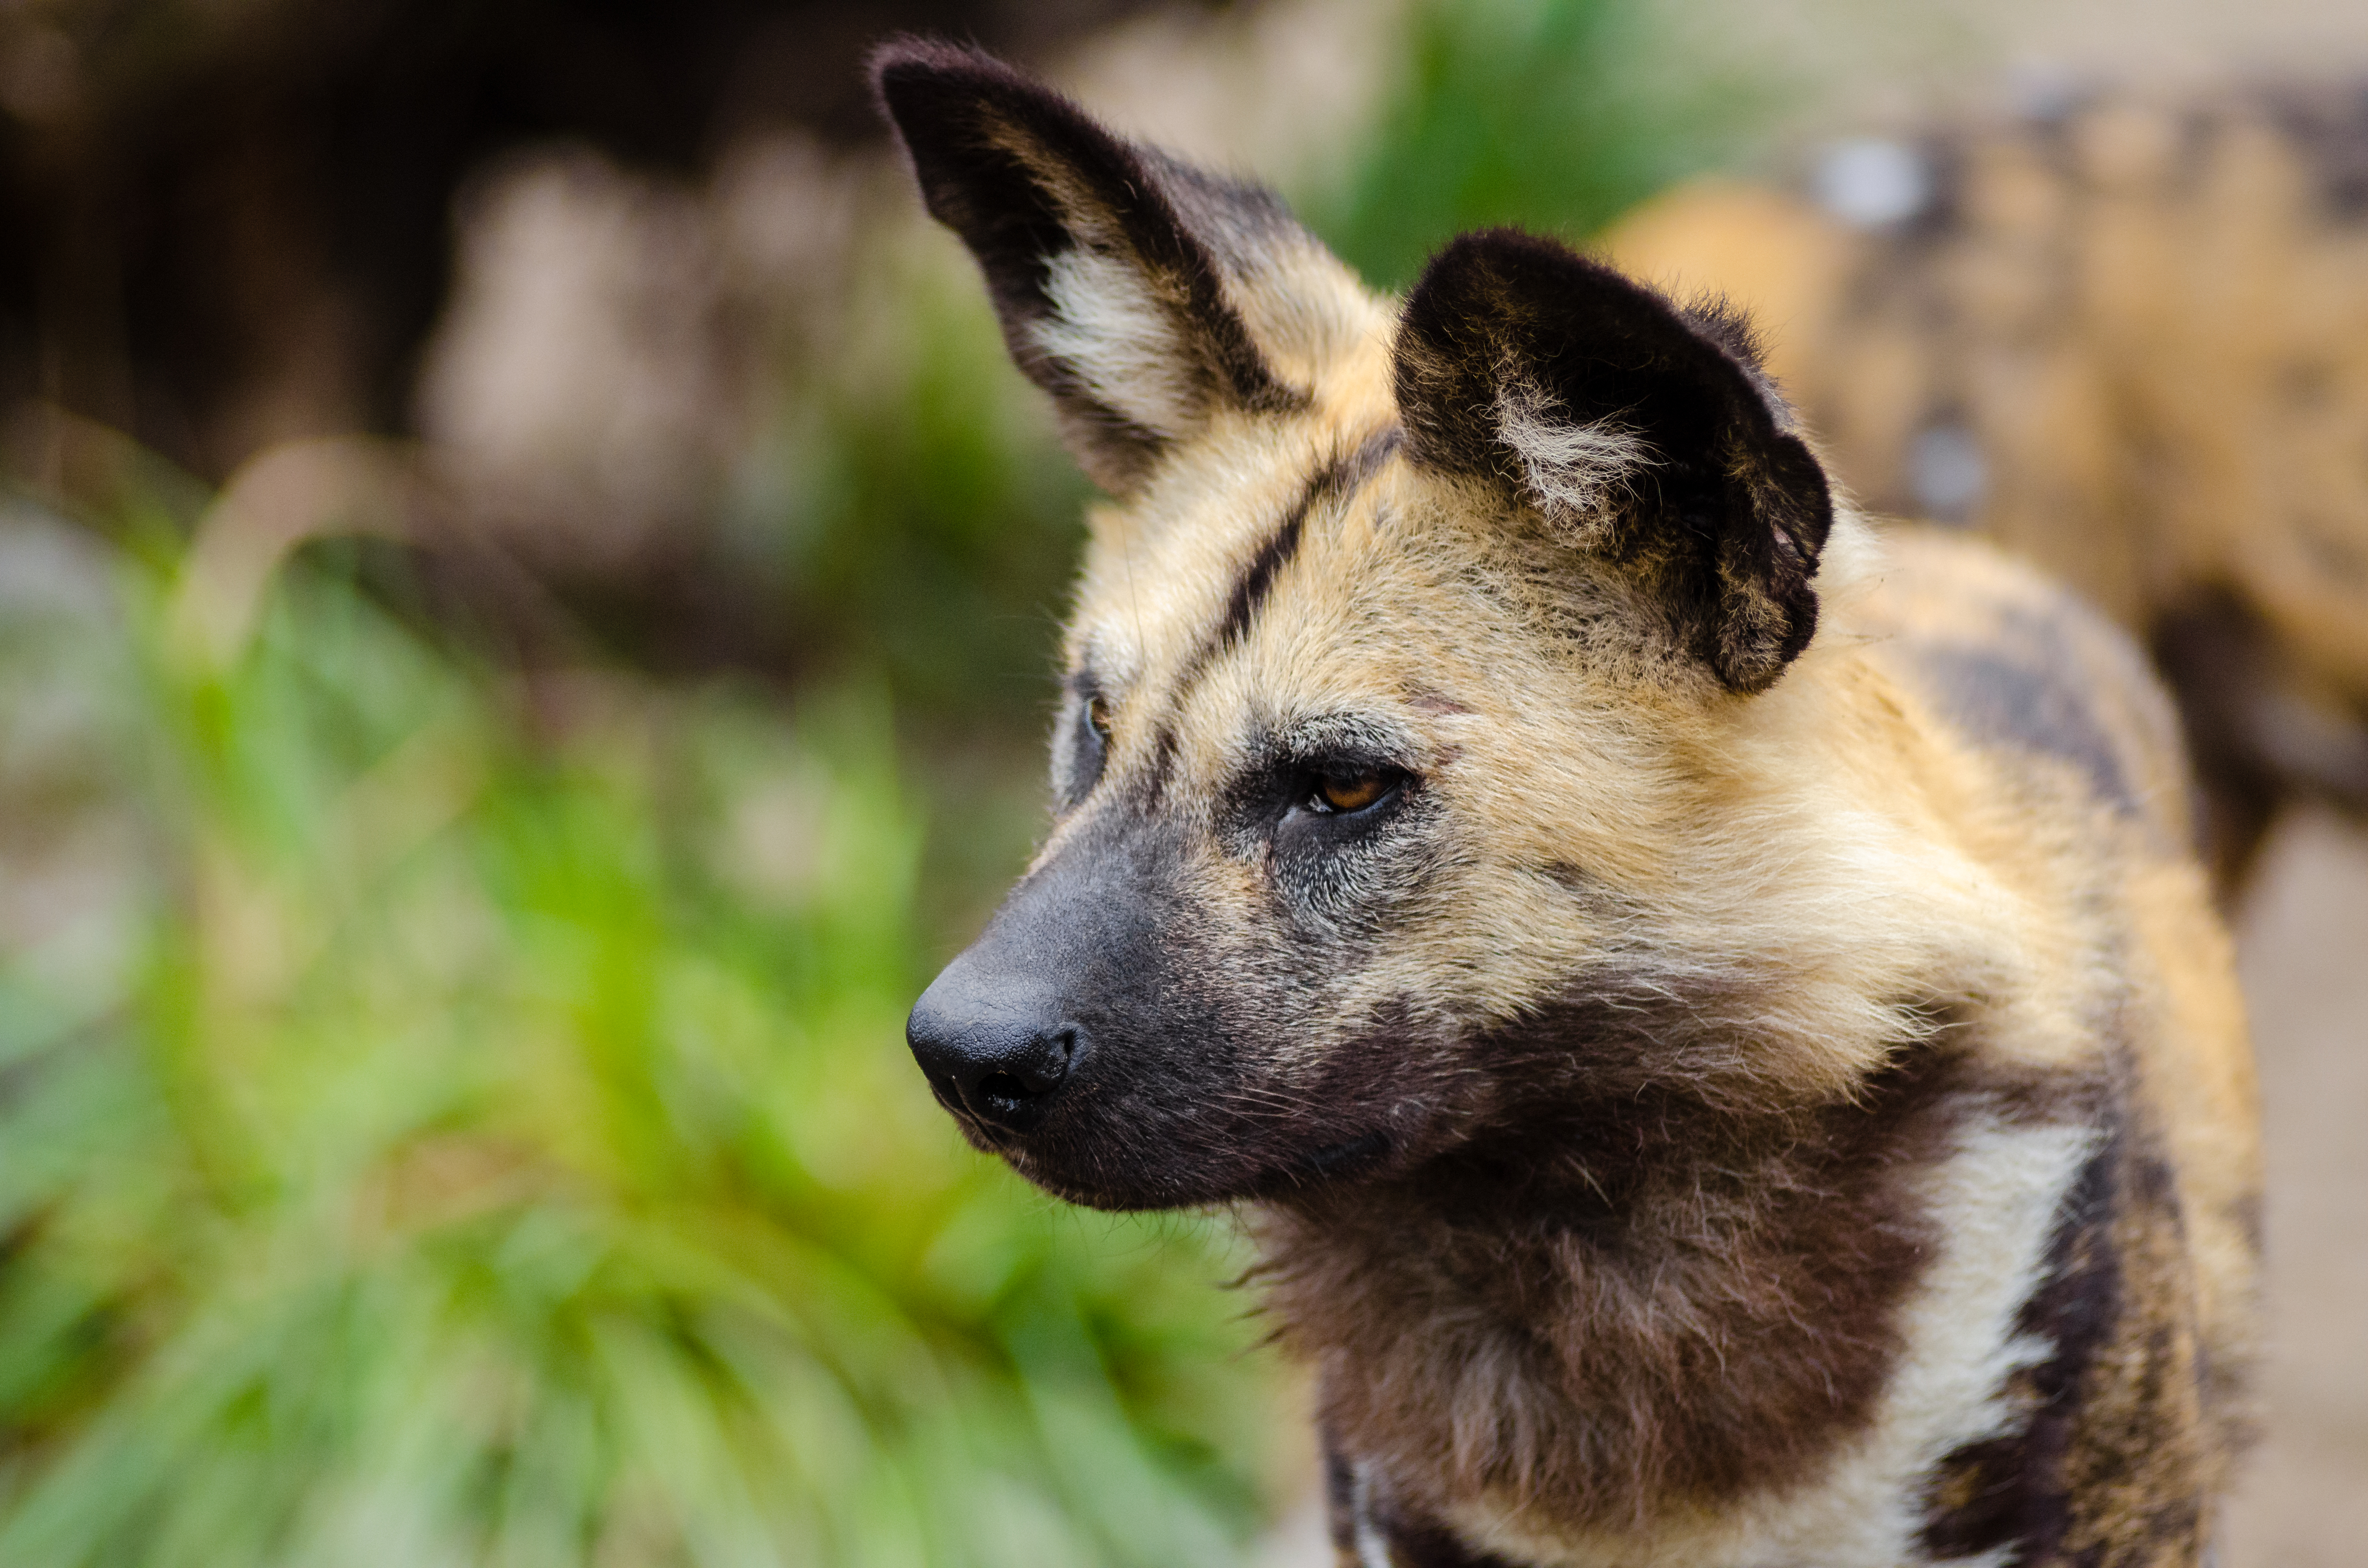
blur, dog, animal, canine, looking, wildlife, fur, mammal, fauna, close up, eyes, whiskers, snout, furry, ears, vertebrate, blurry, canidae, animal photography, dog like mammal, kit fox, saarloos wolfdog, wolfdog, dhole, lycaon pictus, african wild dog